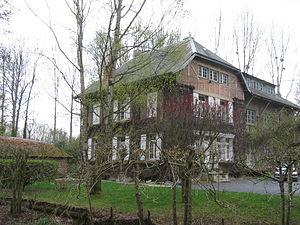
Moulin de St-Germainmont Ardennes France
Saint-Germainmont est une commune française, située dans le département des Ardennes en région Grand Est.